List of organ transplant donors and recipients

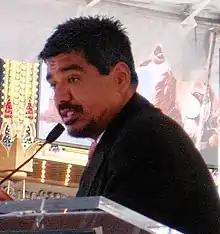
George Lopez had a kidney transplant.

This list of notable organ transplant donors and recipients includes people who were the first to undergo certain organ transplant procedures or were people who made significant contributions to their chosen field and who have either donated or received an organ transplant at some point in their lives, as confirmed by public information.